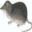
Label: shrew